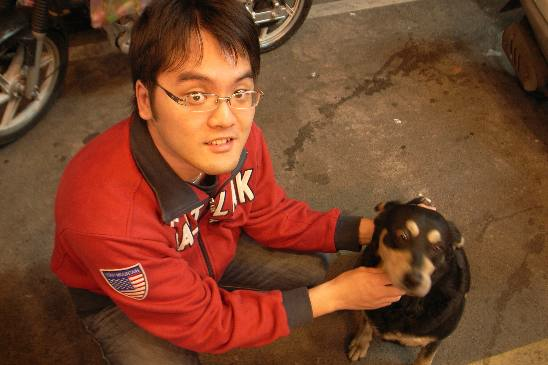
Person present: Yes